Birds in Chinese mythology

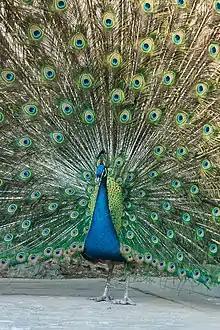
Dalian, Liaoning, China: An example of a real bird: a peacock of the family Phasianidae, in the "Singing Birds' Forest"

Birds in Chinese mythology and legend are of numerous types and very important in this regard. Some of them are obviously based on real birds, other ones obviously not, and some in-between. The crane is an example of a real type of bird with mythological enhancements. Cranes are linked with immortality, and may be transformed "xian" immortals, or ferry an immortal upon their back. The Vermilion Bird is iconic of the south. Sometimes confused with the Fenghuang, the Vermilion Bird of the south is associated with fire. The Peng was a gigantic bird phase of the gigantic Kun fish. The Jingwei is a mythical bird which tries to fill up the ocean with twigs and pebbles symbolizing indefatigable determination. The Qingniao was the messenger or servant of Xi Wangmu.